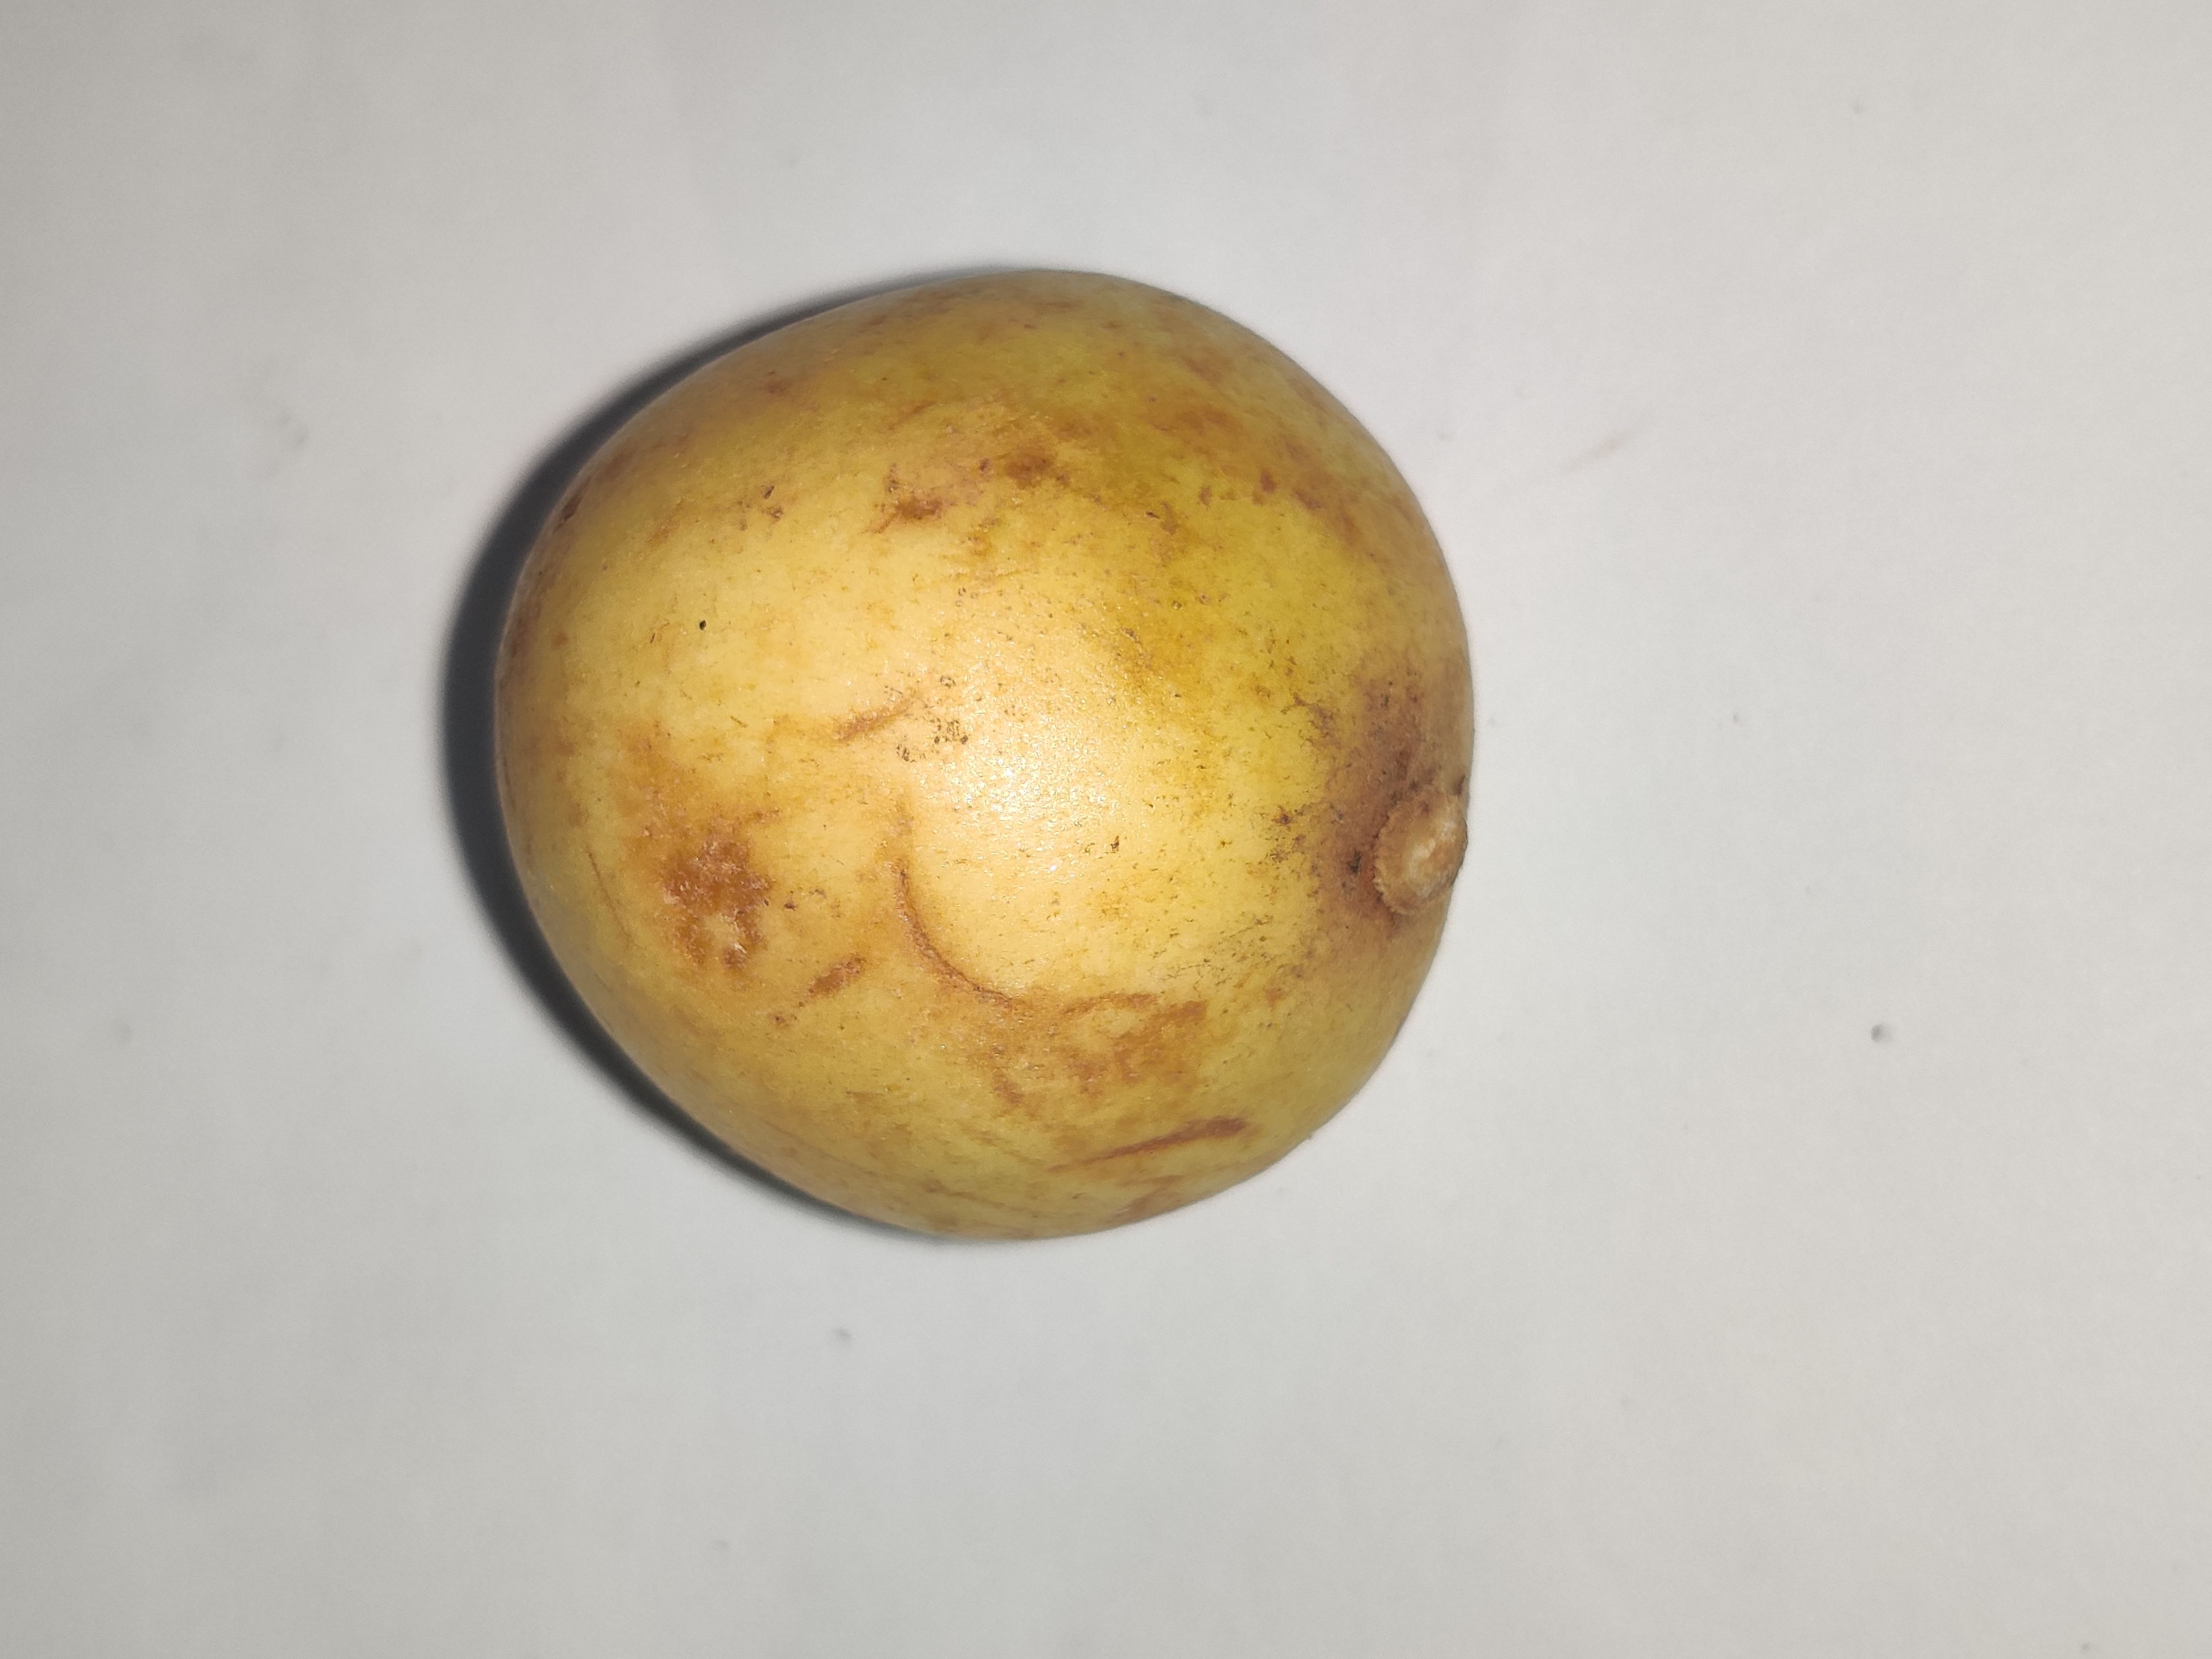
Fruit: burmese-grape
Grade: 1st-grade